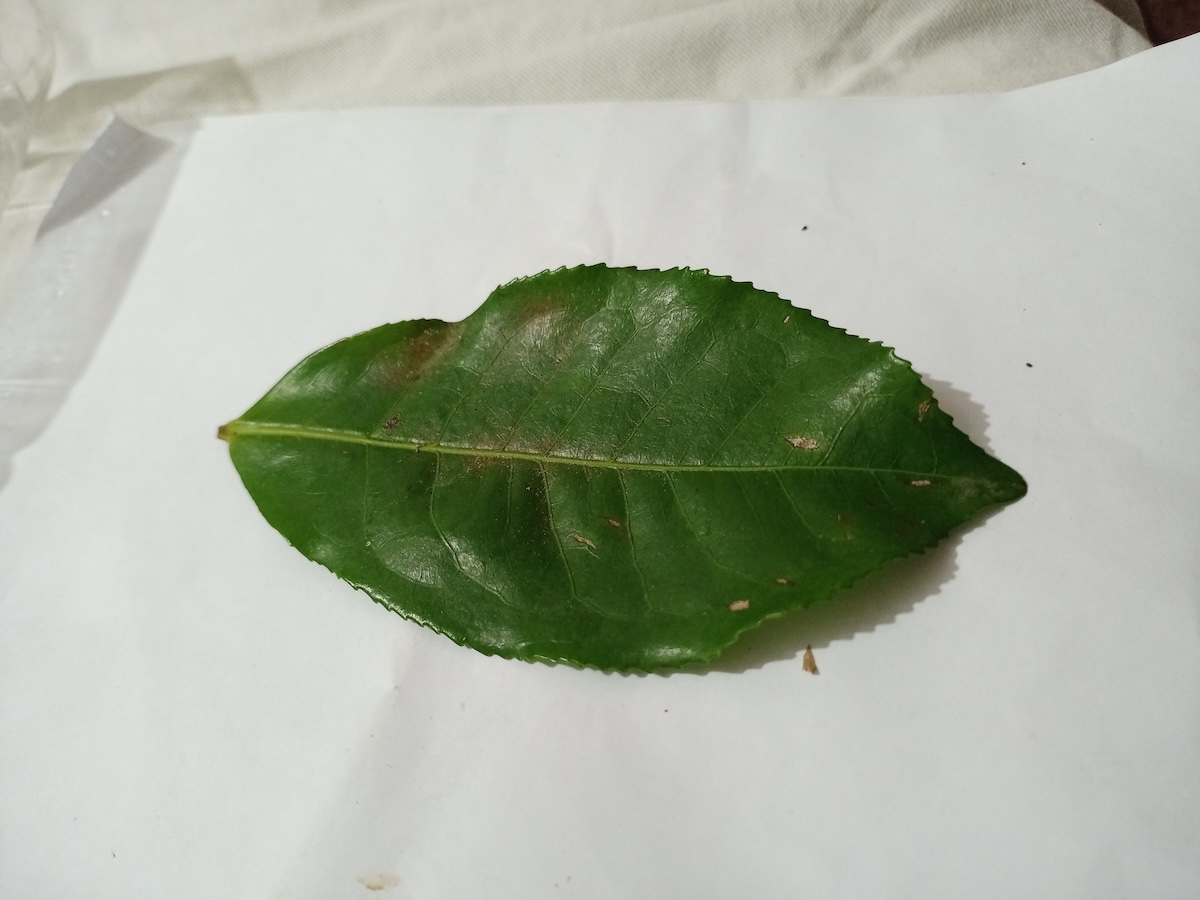
Label: Red spider